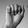
ASL letter: A